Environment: real
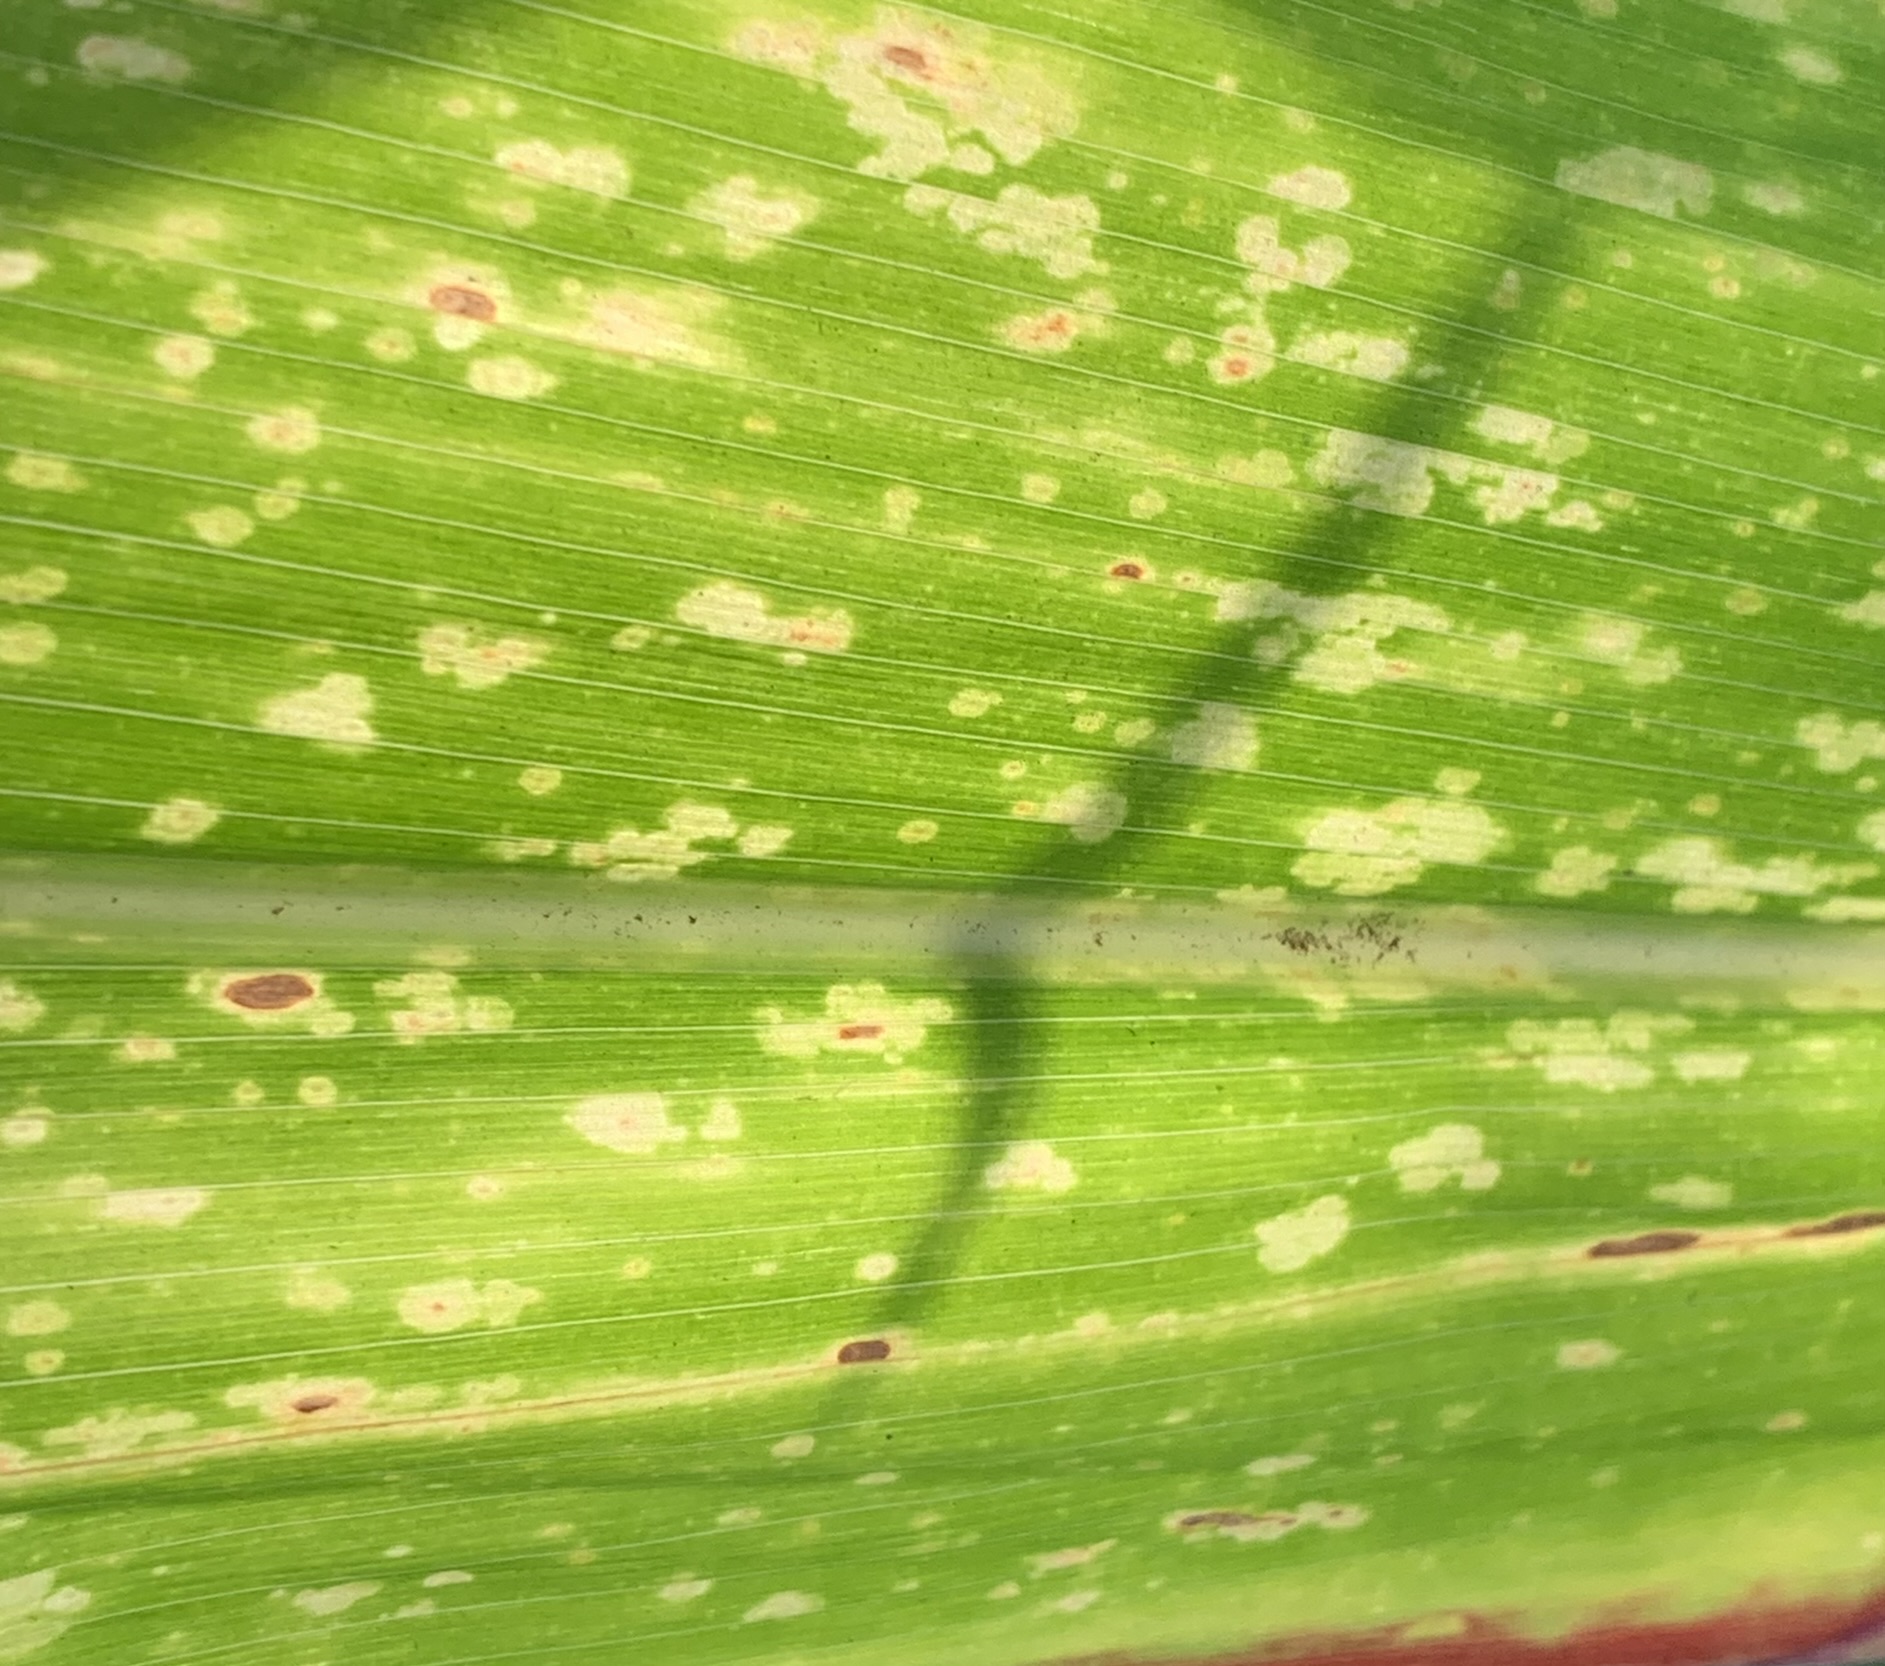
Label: lethal_necrosis